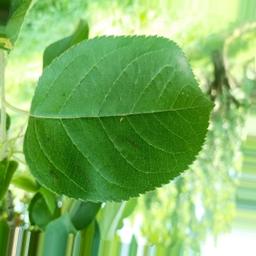
Label: Healthy